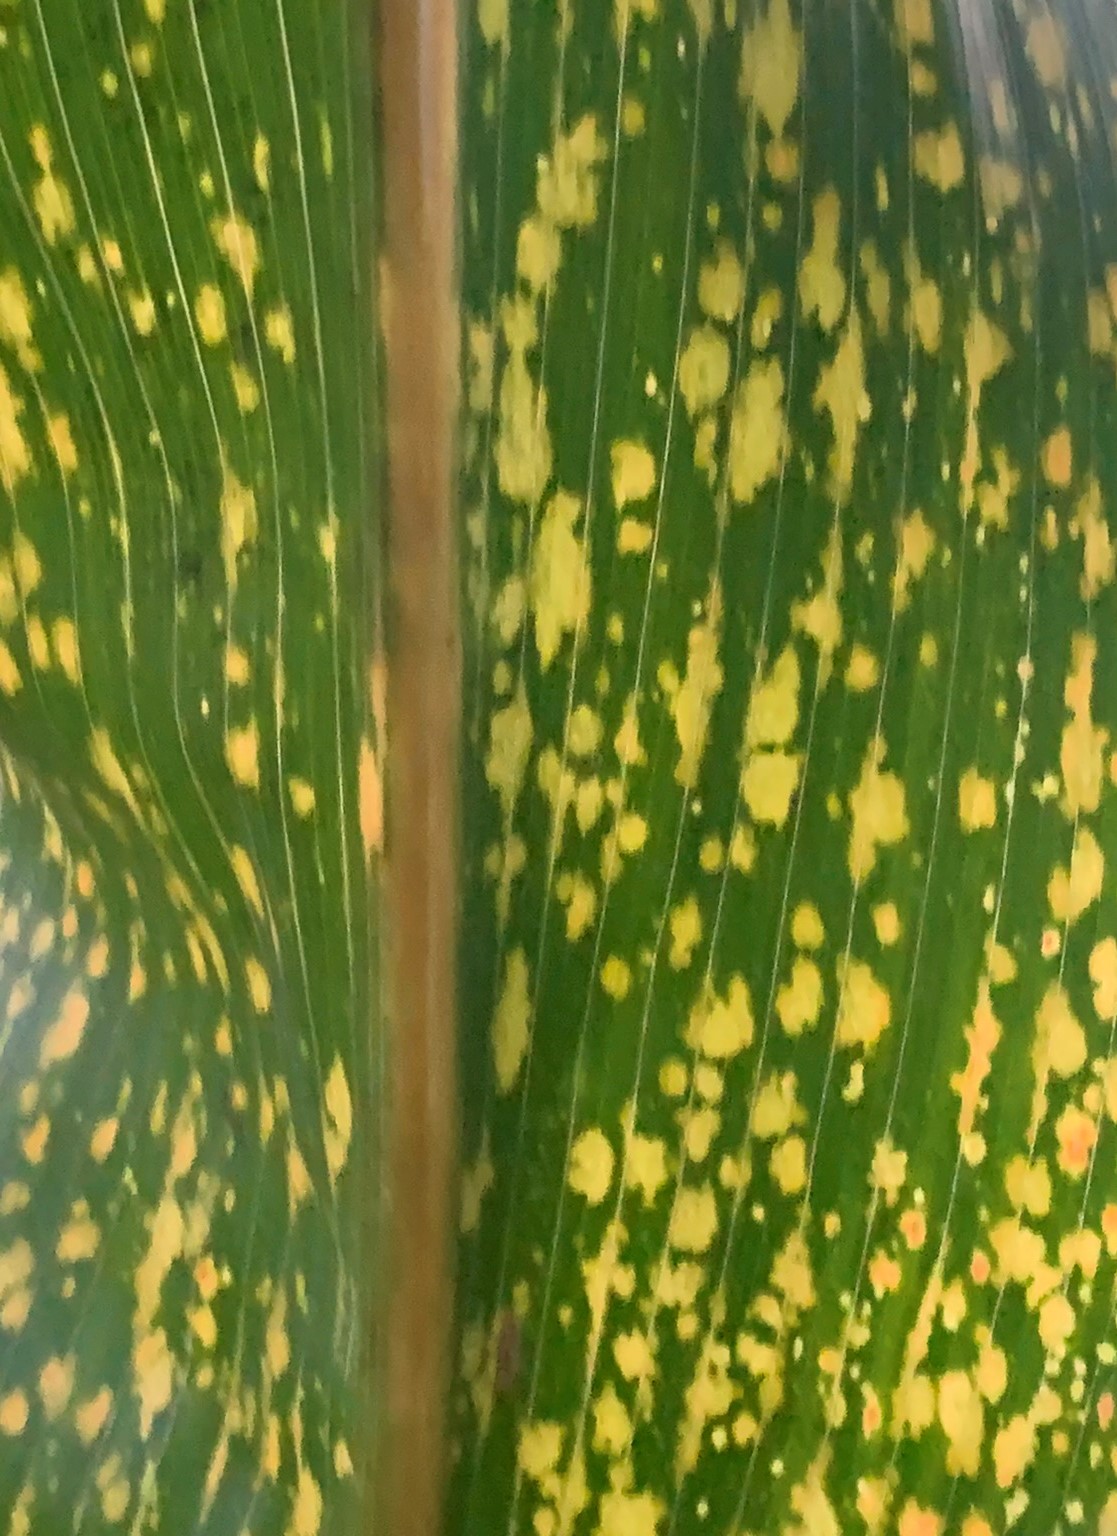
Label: MLN